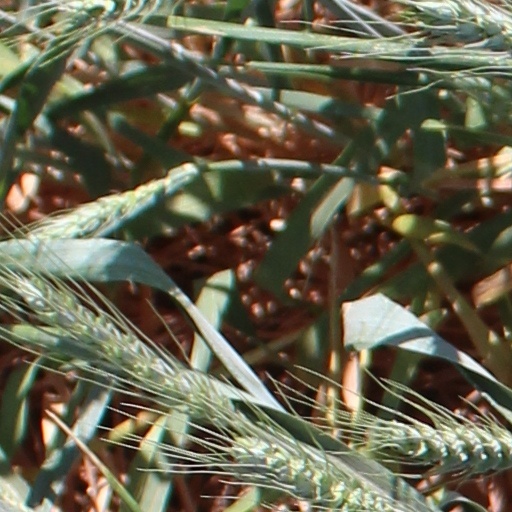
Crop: wheat